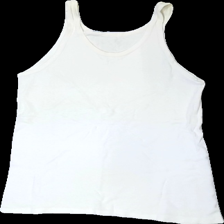
View: front
Type: Tank top
Category: Ladies
Brand: Missing
Colors: White
Material: 100% cotton
Cut: C-collar
Stains: Major
Damage: Big sweat stain
Damage location: top center
Price range: <50
Recommended usage: Recycle
Description: White tank top from unknown brand, unknown size. Poor condition.